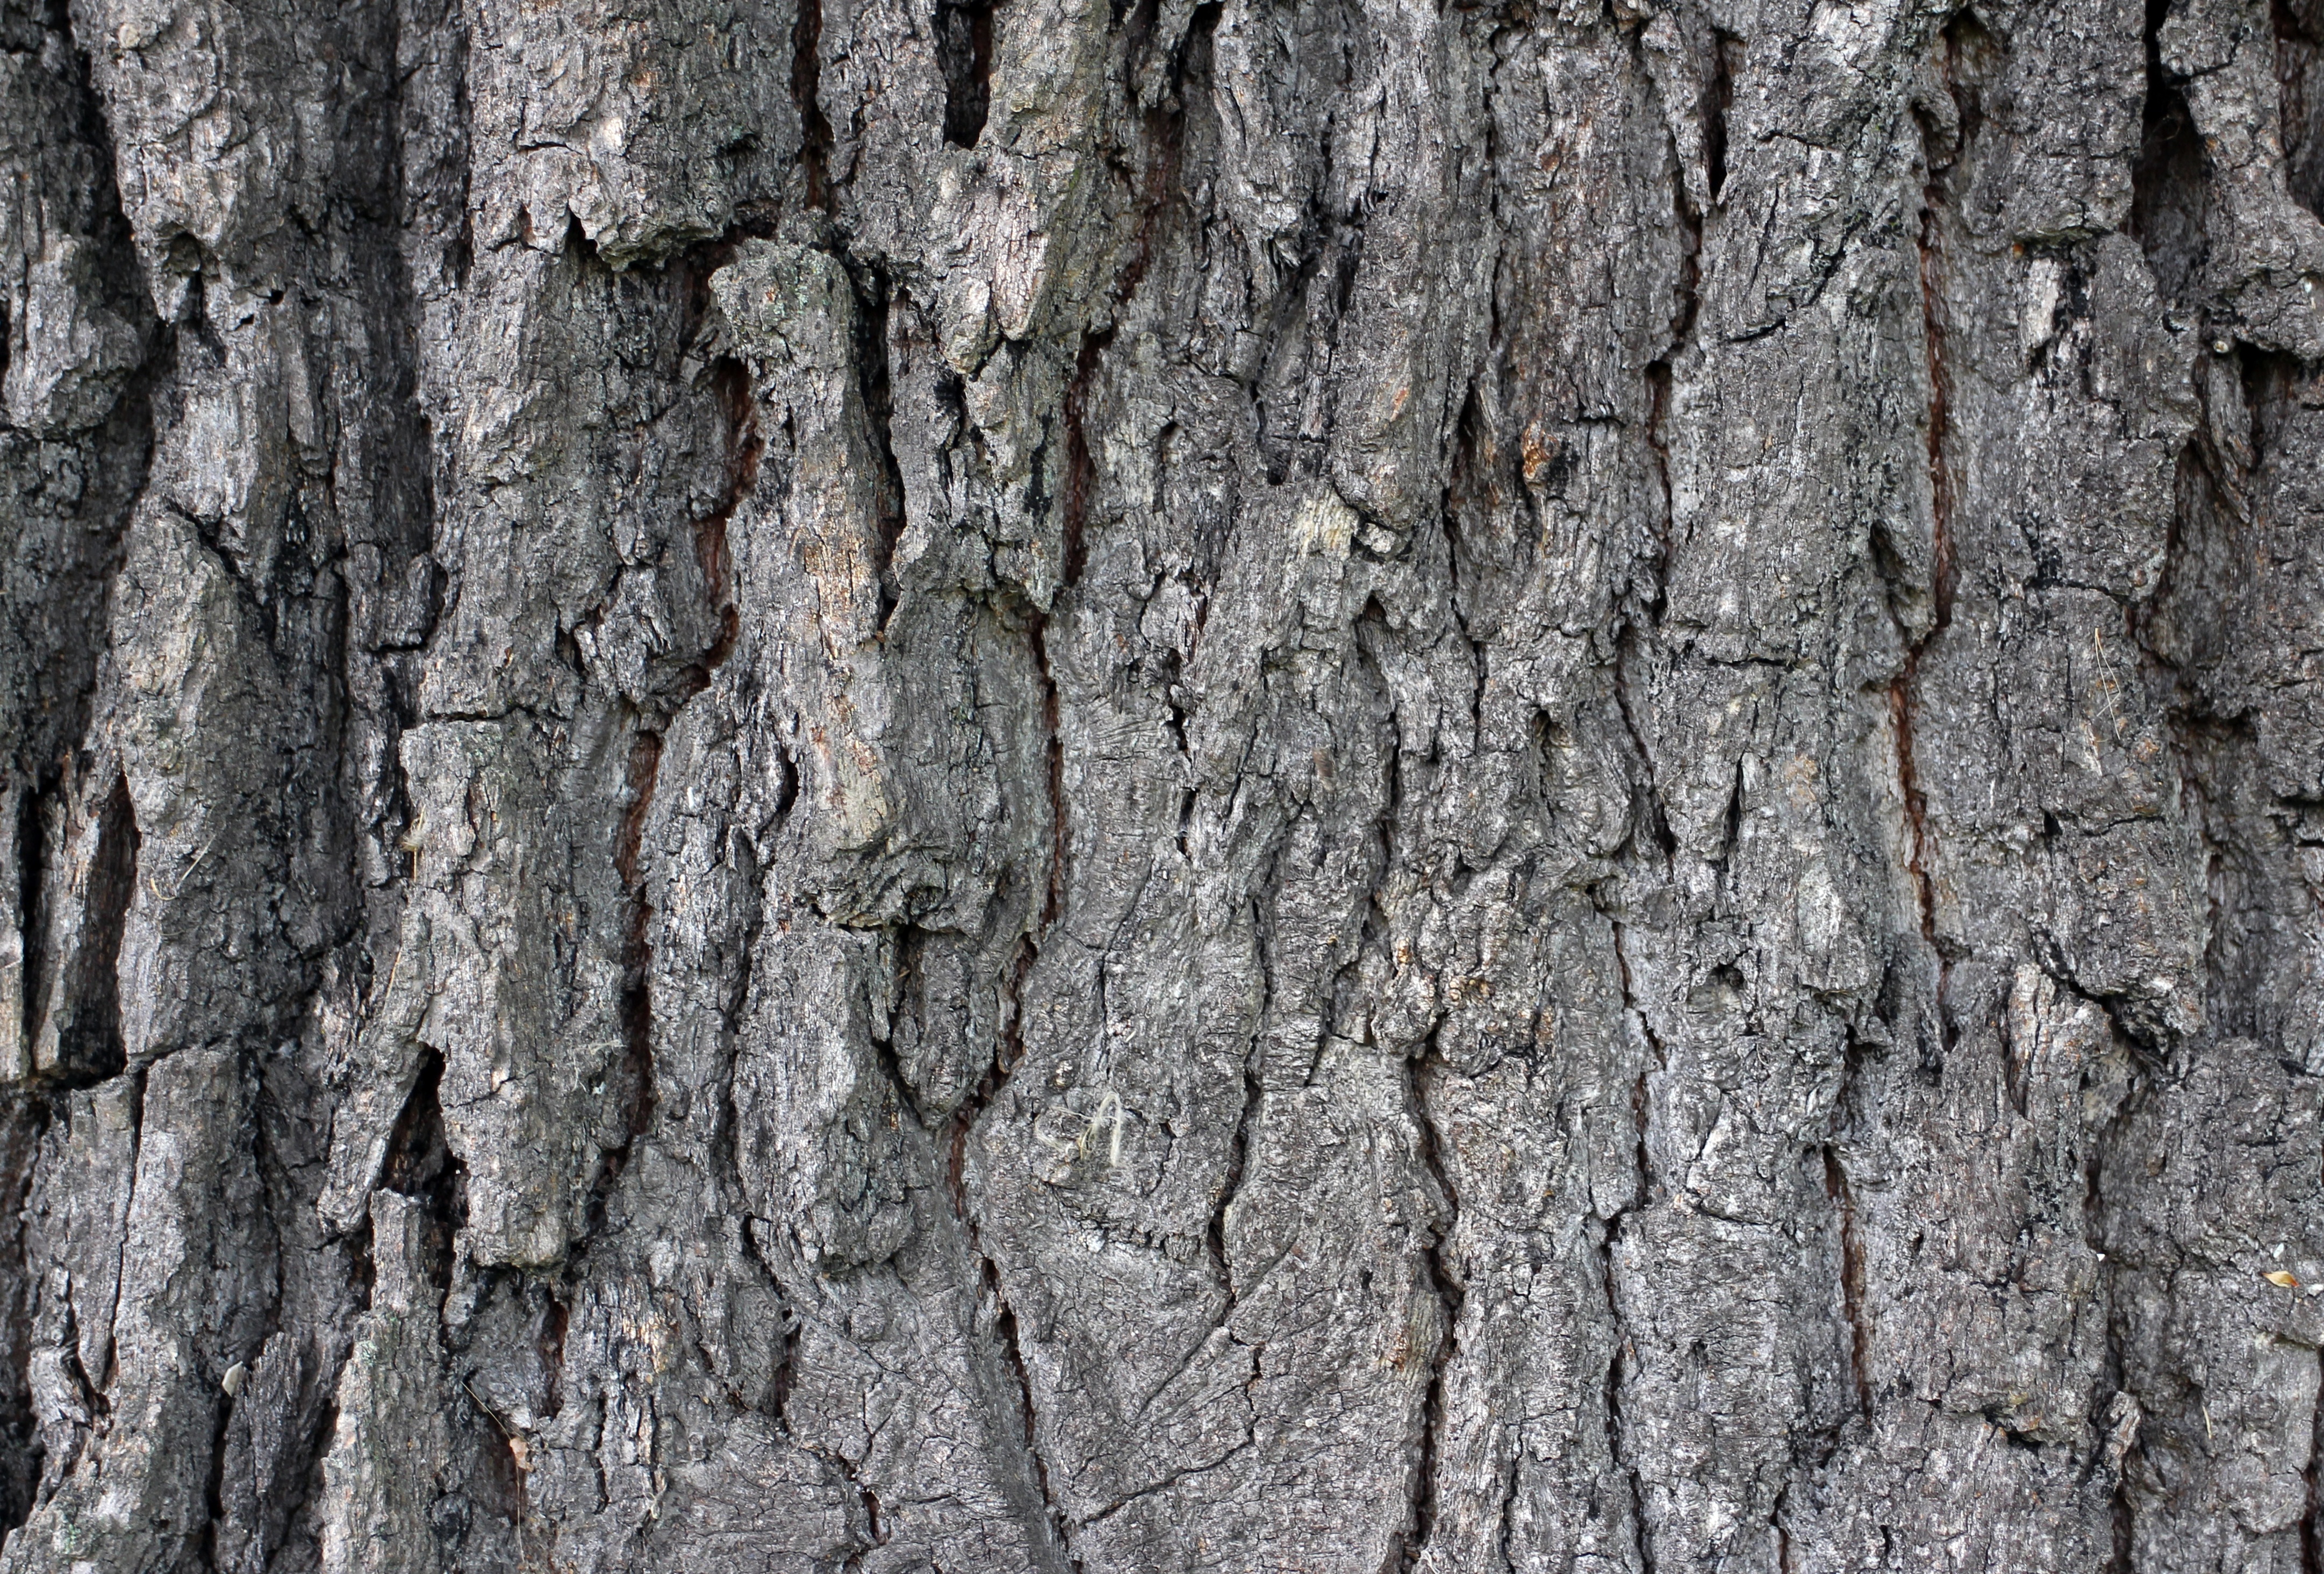
tree, nature, branch, structure, plant, wood, texture, trunk, bark, log, soil, background, oak, tree bark, flowering plant, plant stem, woody plant, land plant